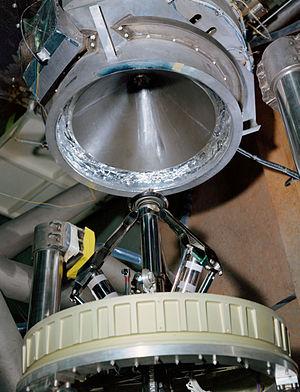
Gros plan sur le système d'amarrage des vaisseaux Apollo
Un système d'amarrage sonde-cône est un dispositif d'accrochage mécanique des véhicules spatiaux comportant une partie mâle, appelée sonde, portée par le vaisseau manœuvrant et une partie femelle portée par le vaisseau approché. Ses fonctions sont de guider dans la dernière phase d'approche le vaisseau arrivant, d'amortir les réactions des vaisseaux entrant en contact, puis de verrouiller l'accrochage.
Apollo 14 est la huitième mission habitée du programme Apollo, et la troisième à se poser sur la Lune. Il s'agit de la première mission dont le but principal est scientifique, et dont le lieu d'atterrisage ait été sélectionné non en fonction de contraintes techniques, mais pour son intérêt géologique. Le module lunaire se posa dans la formation géologique Fra Mauro, qui était la destination originelle de la mission Apollo 13 avortée.
L’amarrage, dans le domaine de l’astronautique, est l’opération réalisée dans l’espace et destinée à rendre solidaires des engins spatiaux. L'amarrage est d'abord mécanique c'est-à-dire qu'il solidarise les deux engins spatiaux. Il est généralement suivi d'un amarrage électrique et éventuellement fluidique qui assure la continuité des circuits électriques et, dans le cas où un des engins ravitaille l'autre, le transfert de fluides.